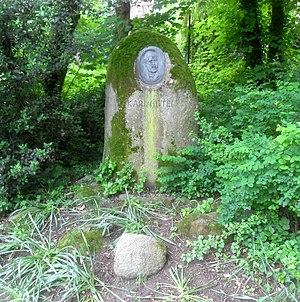
Le Karl-Bittel-Park est un jardin public de 6,5 ha situé à Worms en Allemagne.